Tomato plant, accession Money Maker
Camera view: bottom (45 deg); turntable rotation: 60 degrees
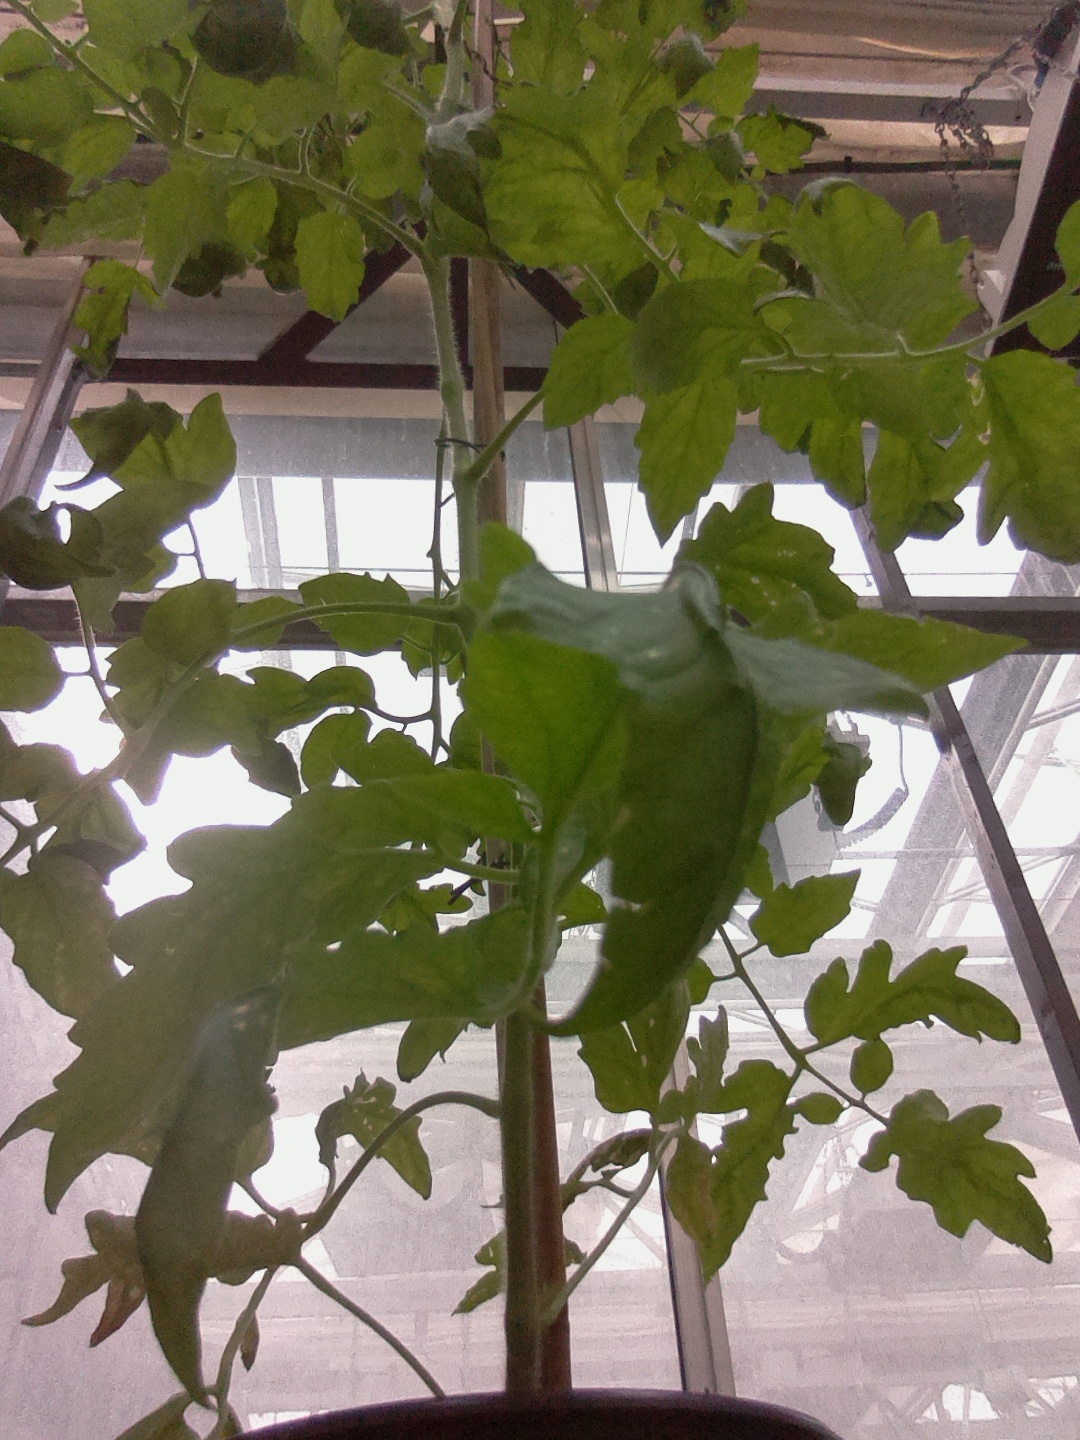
BBCH growth stage 72: 20%-30% of final fruit size